Rochdale Principles

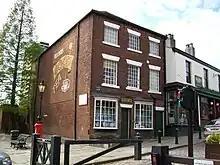
The original Toad Lane Store in Rochdale, United Kingdom.

The Rochdale Principles are a set of ideals for the operation of cooperatives. They were first set out in 1844 by the Rochdale Society of Equitable Pioneers in Rochdale, England, and have formed the basis for the principles on which co-operatives around the world continue to operate. The implications of the Rochdale Principles are a focus of study in co-operative economics. The original Rochdale Principles were officially adopted by the International Cooperative Alliance (ICA) in 1937 as the Rochdale Principles of Co-operation. Updated versions of the principles were adopted by the ICA in 1966 as the Co-operative Principles and in 1995 as part of the Statement on the Co-operative Identity.